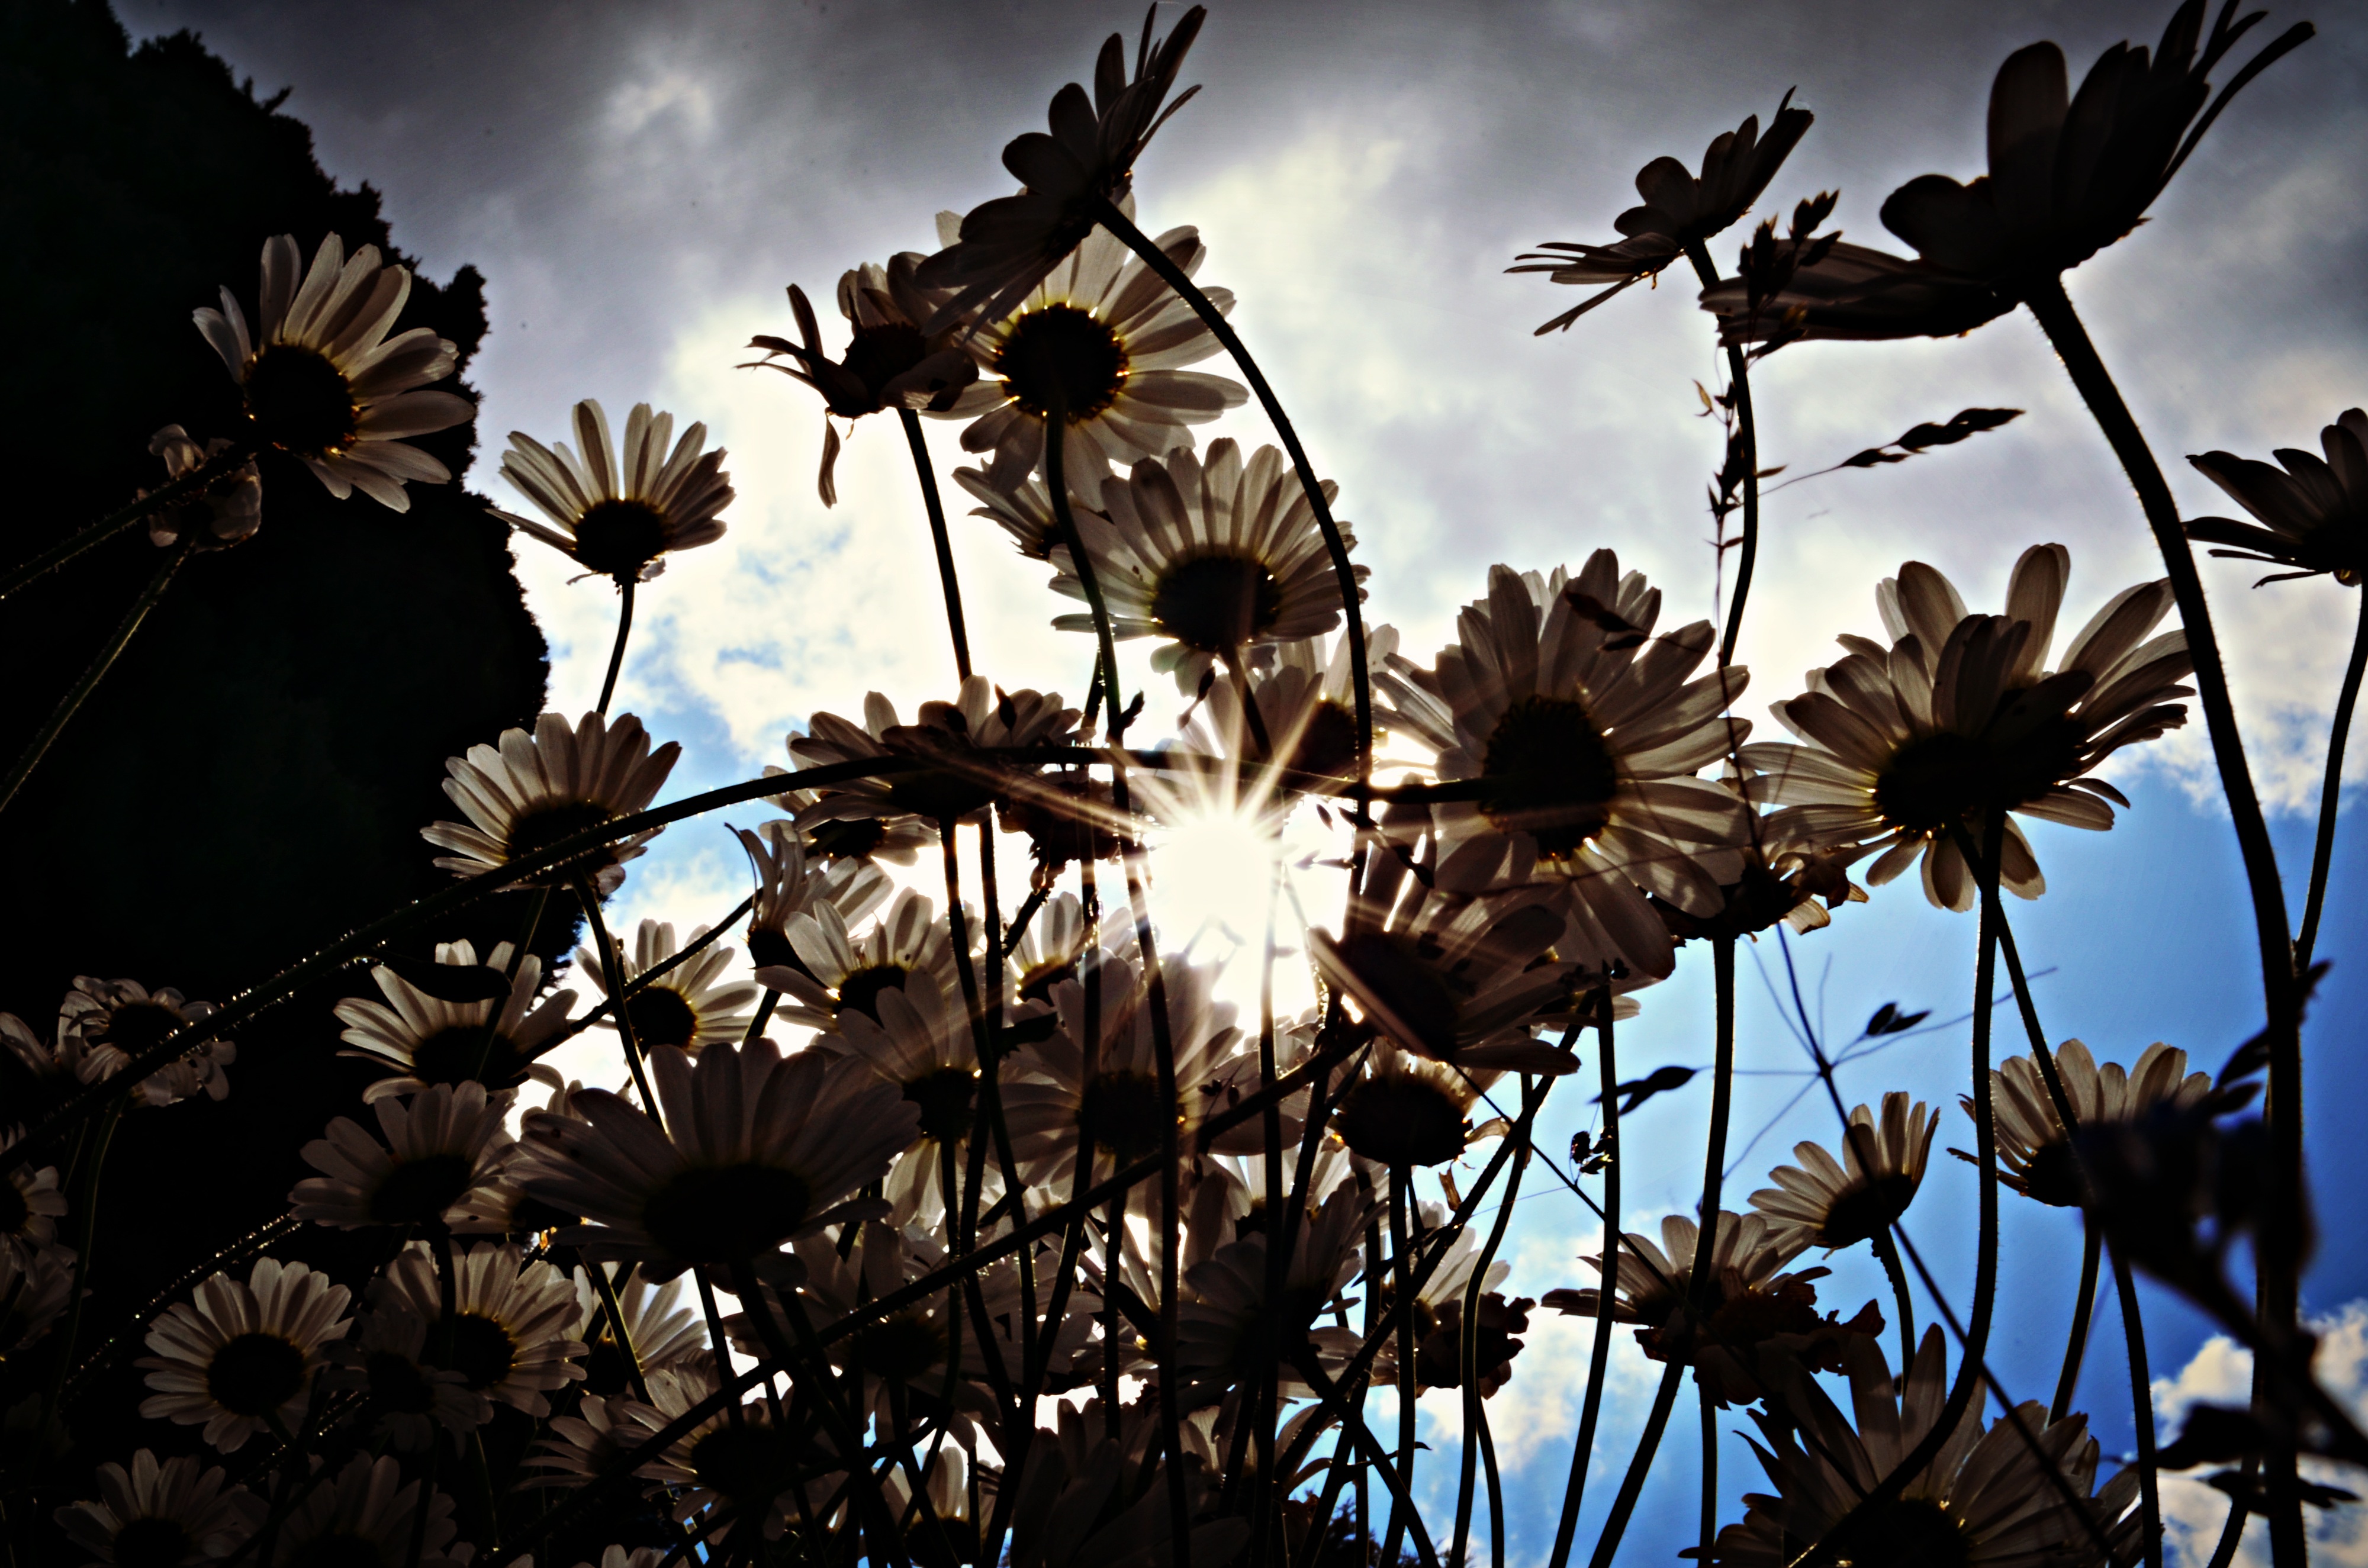
tree, nature, branch, light, plant, sky, sunset, sunlight, leaf, flower, autumn, botany, flora, flowers, backlight, arecales